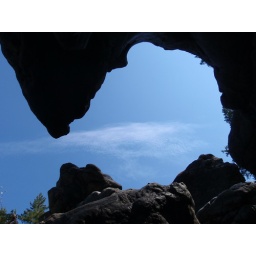
looking above from the low lands of the rushing river bed I caught a glimps of him.